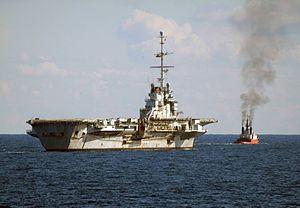
Le porte-avions Clemenceau quitte le port de Toulon pour les chantiers de démolition d'Alang le 31 décembre 2005.
Maurice Boitel est un artiste peintre, lithographe et céramiste français, né le 31 juillet 1919 à Tillières-sur-Avre et mort le 11 août 2007 à Audresselles.